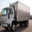
Label: truck